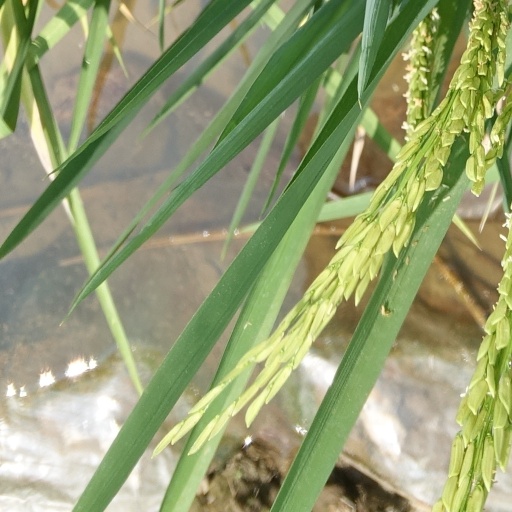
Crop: rice